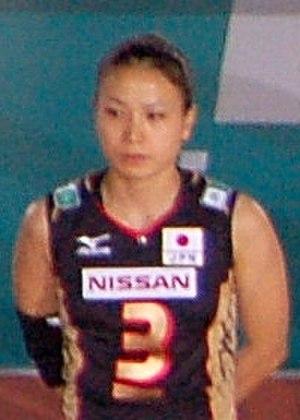
Yoshie Takeshita est une ancienne joueuse de volley-ball japonais née le 18 mars 1978 à Kitakyūshū. Elle mesure 1,59 m et jouait au poste de passeuse. Elle a totalisé 308 sélections en équipe du Japon.